Synergy TV

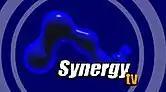
The first Synergy TV logo, used until 2011

Synergy TV was launched on Cable Channel 28 in March 2003. The Purpose of the channel was to showcase locally based programming. The station's logo changed in 2011.